Galia Lahav

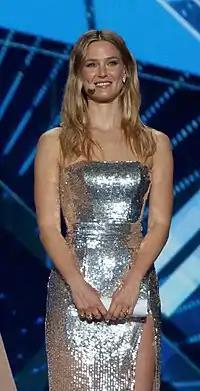
Bar Refaeli in Galia Lahav dress in Eurovision Song Contest 2019

Galia Lahav was born in Pinsk, Belarus in 1948. Lahav emigrated with her family to Israel in 1957, and grew up in southern Israel, in the city of Ashkelon. She taught crafts at a public school in Ashdod, until beginning to dedicate herself to a fashion business full-time at the age of 36, after giving birth to her youngest child. In 2005, after operating for more than 2 decades in the Israeli market, Galia's youngest son, Idan Lahav, had joined the company as the CEO and helped expand the company's operations to the international market. In a "Forbes" interview, Lahav shared how technology and data-driven approach has helped the brand penetrate the global arena, saying "[we] continues to look to the paradoxes of the connected consumer to guide its data-driven, creative-centric approach, forging innovative inroads deeper into the ever-expanding social worlds of the most demanding (and fashionable) of all connected consumers."